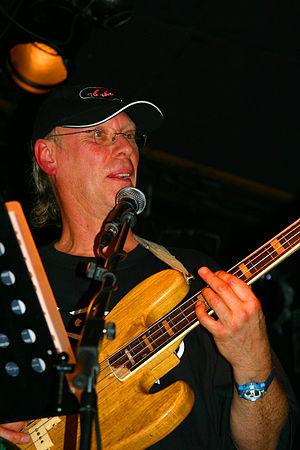
Richard Sinclair est un musicien britannique né le 6 juin 1948 à Canterbury, dans le Kent en Angleterre. Il est le bassiste du groupe Caravan et le cousin de David Sinclair le claviériste du groupe. Il est également guitariste et chanteur et a fait partie de plusieurs groupes de la scène de Canterbury.